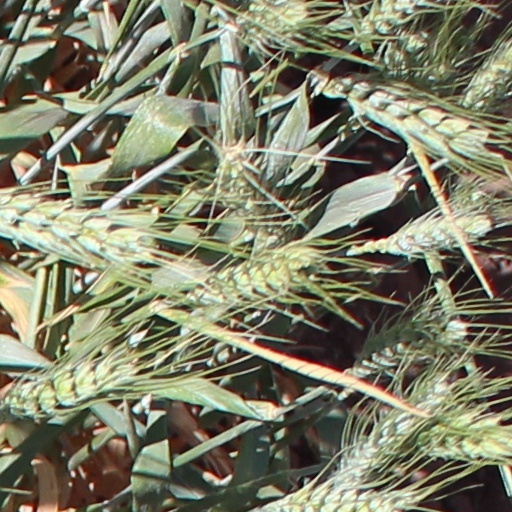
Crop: wheat